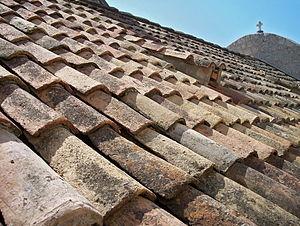
Toit de tuiles romaine à Dubrovnik, en Croatie.